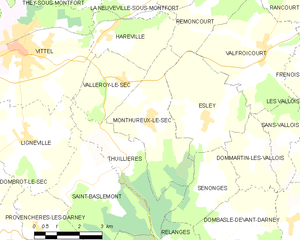
Carte des communes françaises Monthureux-le-Sec